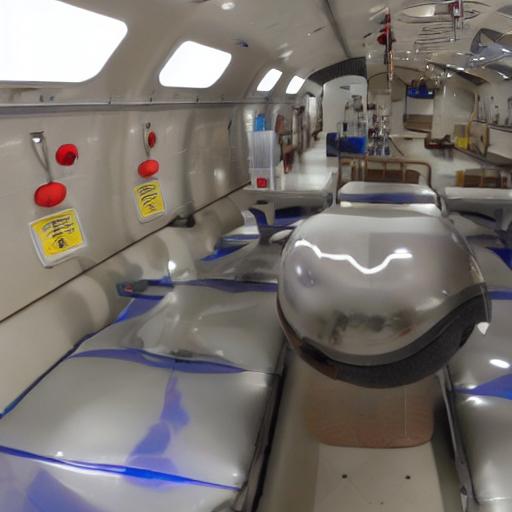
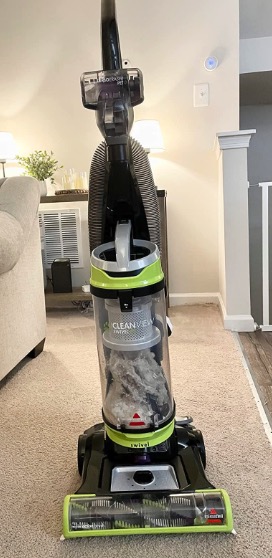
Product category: items_vacuum
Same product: no